Remembrance Day

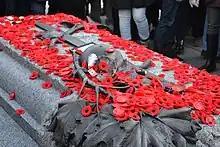
Remembrance poppies atop the Canadian Tomb of the Unknown Soldier

The first Armistice Day commemoration was in 1919, when King George V called on all countries in the British Empire to observe it. It was later placed on a statutory footing in 1921, after the Parliament of Canada provided that Thanksgiving and Armistice Day would both be held on the Monday of the week in which 11 November fell. Charles Dickie, the Conservative Member of Parliament for Nanaimo, campaigned to change the name from Armistice Day to Remembrance Day, which was approved in 1931, when Parliament accordingly amended the act, with its observance fixed on 11 November.